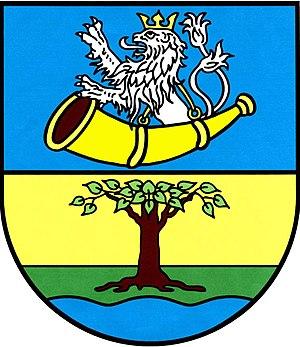
Veltruby est une commune du district de Kolín, dans la région de Bohême-Centrale, en République tchèque. Sa population s'élevait à 1 419 habitants en 2020.